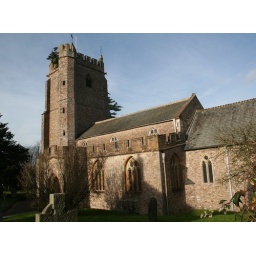
A very pleasant East Devon church with a yew tree growing in the tower parapet